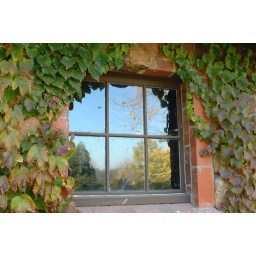
autumn reflected in the pump house window